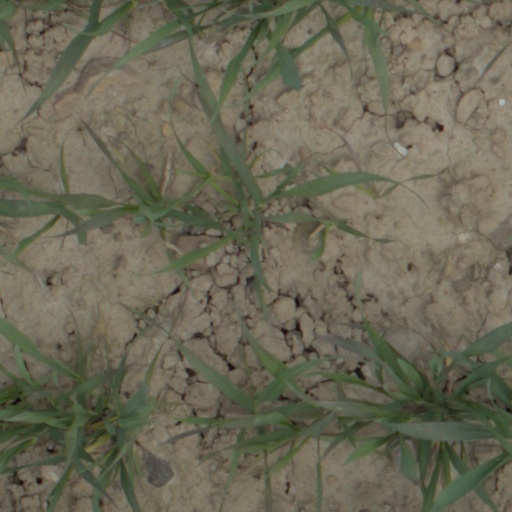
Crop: wheat